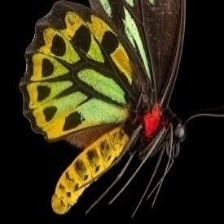
Species: CAIRNS BIRDWING